The Movie Teller

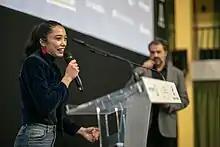
Sara Becker attending a screening of the film at the in Toledo on 23 October 2023

The film was scheduled to land a special presentation at the 48th Toronto International Film Festival on 15 September 2023, and opened the 68th Valladolid International Film Festival on 21 October 2023. Distributed by A Contracorriente Films, it was released theatrically in Spain on 27 October 2023. Its Chilean theatrical bow by Cinépolis was scheduled for 7 November 2024.